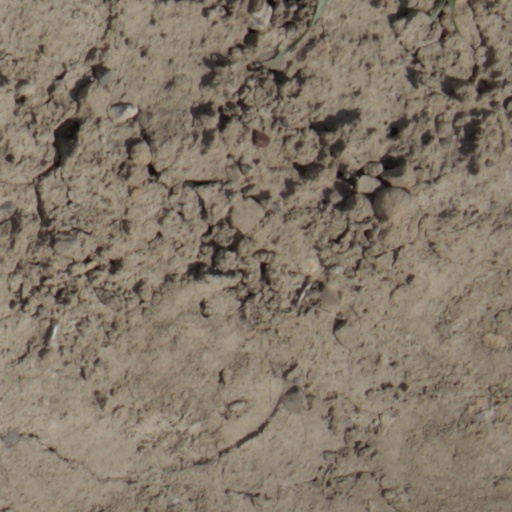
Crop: wheat